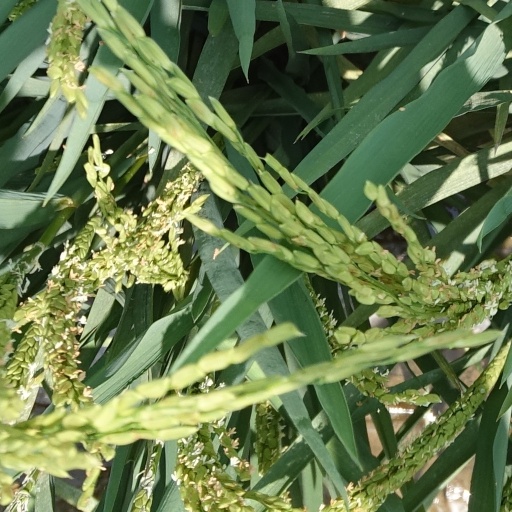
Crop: rice